Irlam railway station

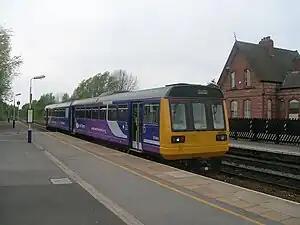
A Northern Rail Class 142 "Pacer" on a service to Manchester Oxford Road calls at the station in 2008

Irlam railway station in Irlam, Greater Manchester, England, is west of Manchester Oxford Road on the Manchester to Liverpool Line, and is operated by Northern Trains.